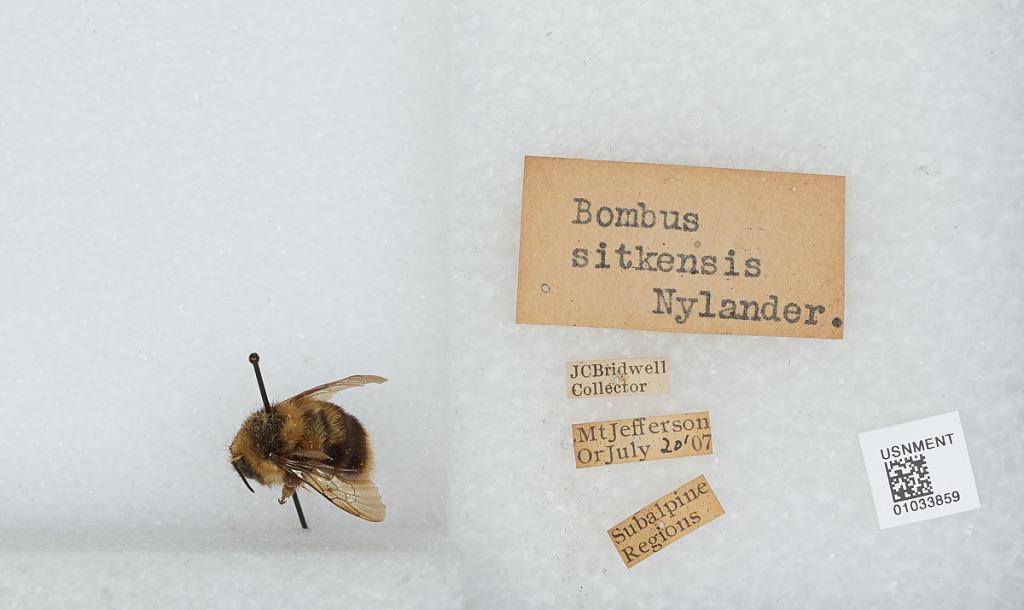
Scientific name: Bombus (Pyrobombus) sitkensis Nylander
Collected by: J. Bridwell
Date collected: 1907-7-20
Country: United States
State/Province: Oregon
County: Linn
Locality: Mount Jefferson, Subalpine Regions
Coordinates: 44.6742, -121.799